Effiong Okon Eyo

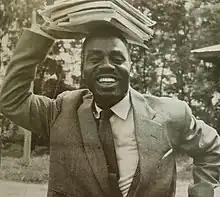
(1959)

Effiong Okon Eyo (1918–1983) was a Nigerian politician who was a former Deputy Speaker of the House of Assembly, Eastern region of Nigeria. Eyo was originally a member of NCNC but after a fallout with party leader, Azikiwe, he joined the opposition. Thereafter, he was involved in a petition to probe of the affairs of African Continental Bank and the bank's relationship with the regional government in 1956.